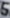
Number: 5